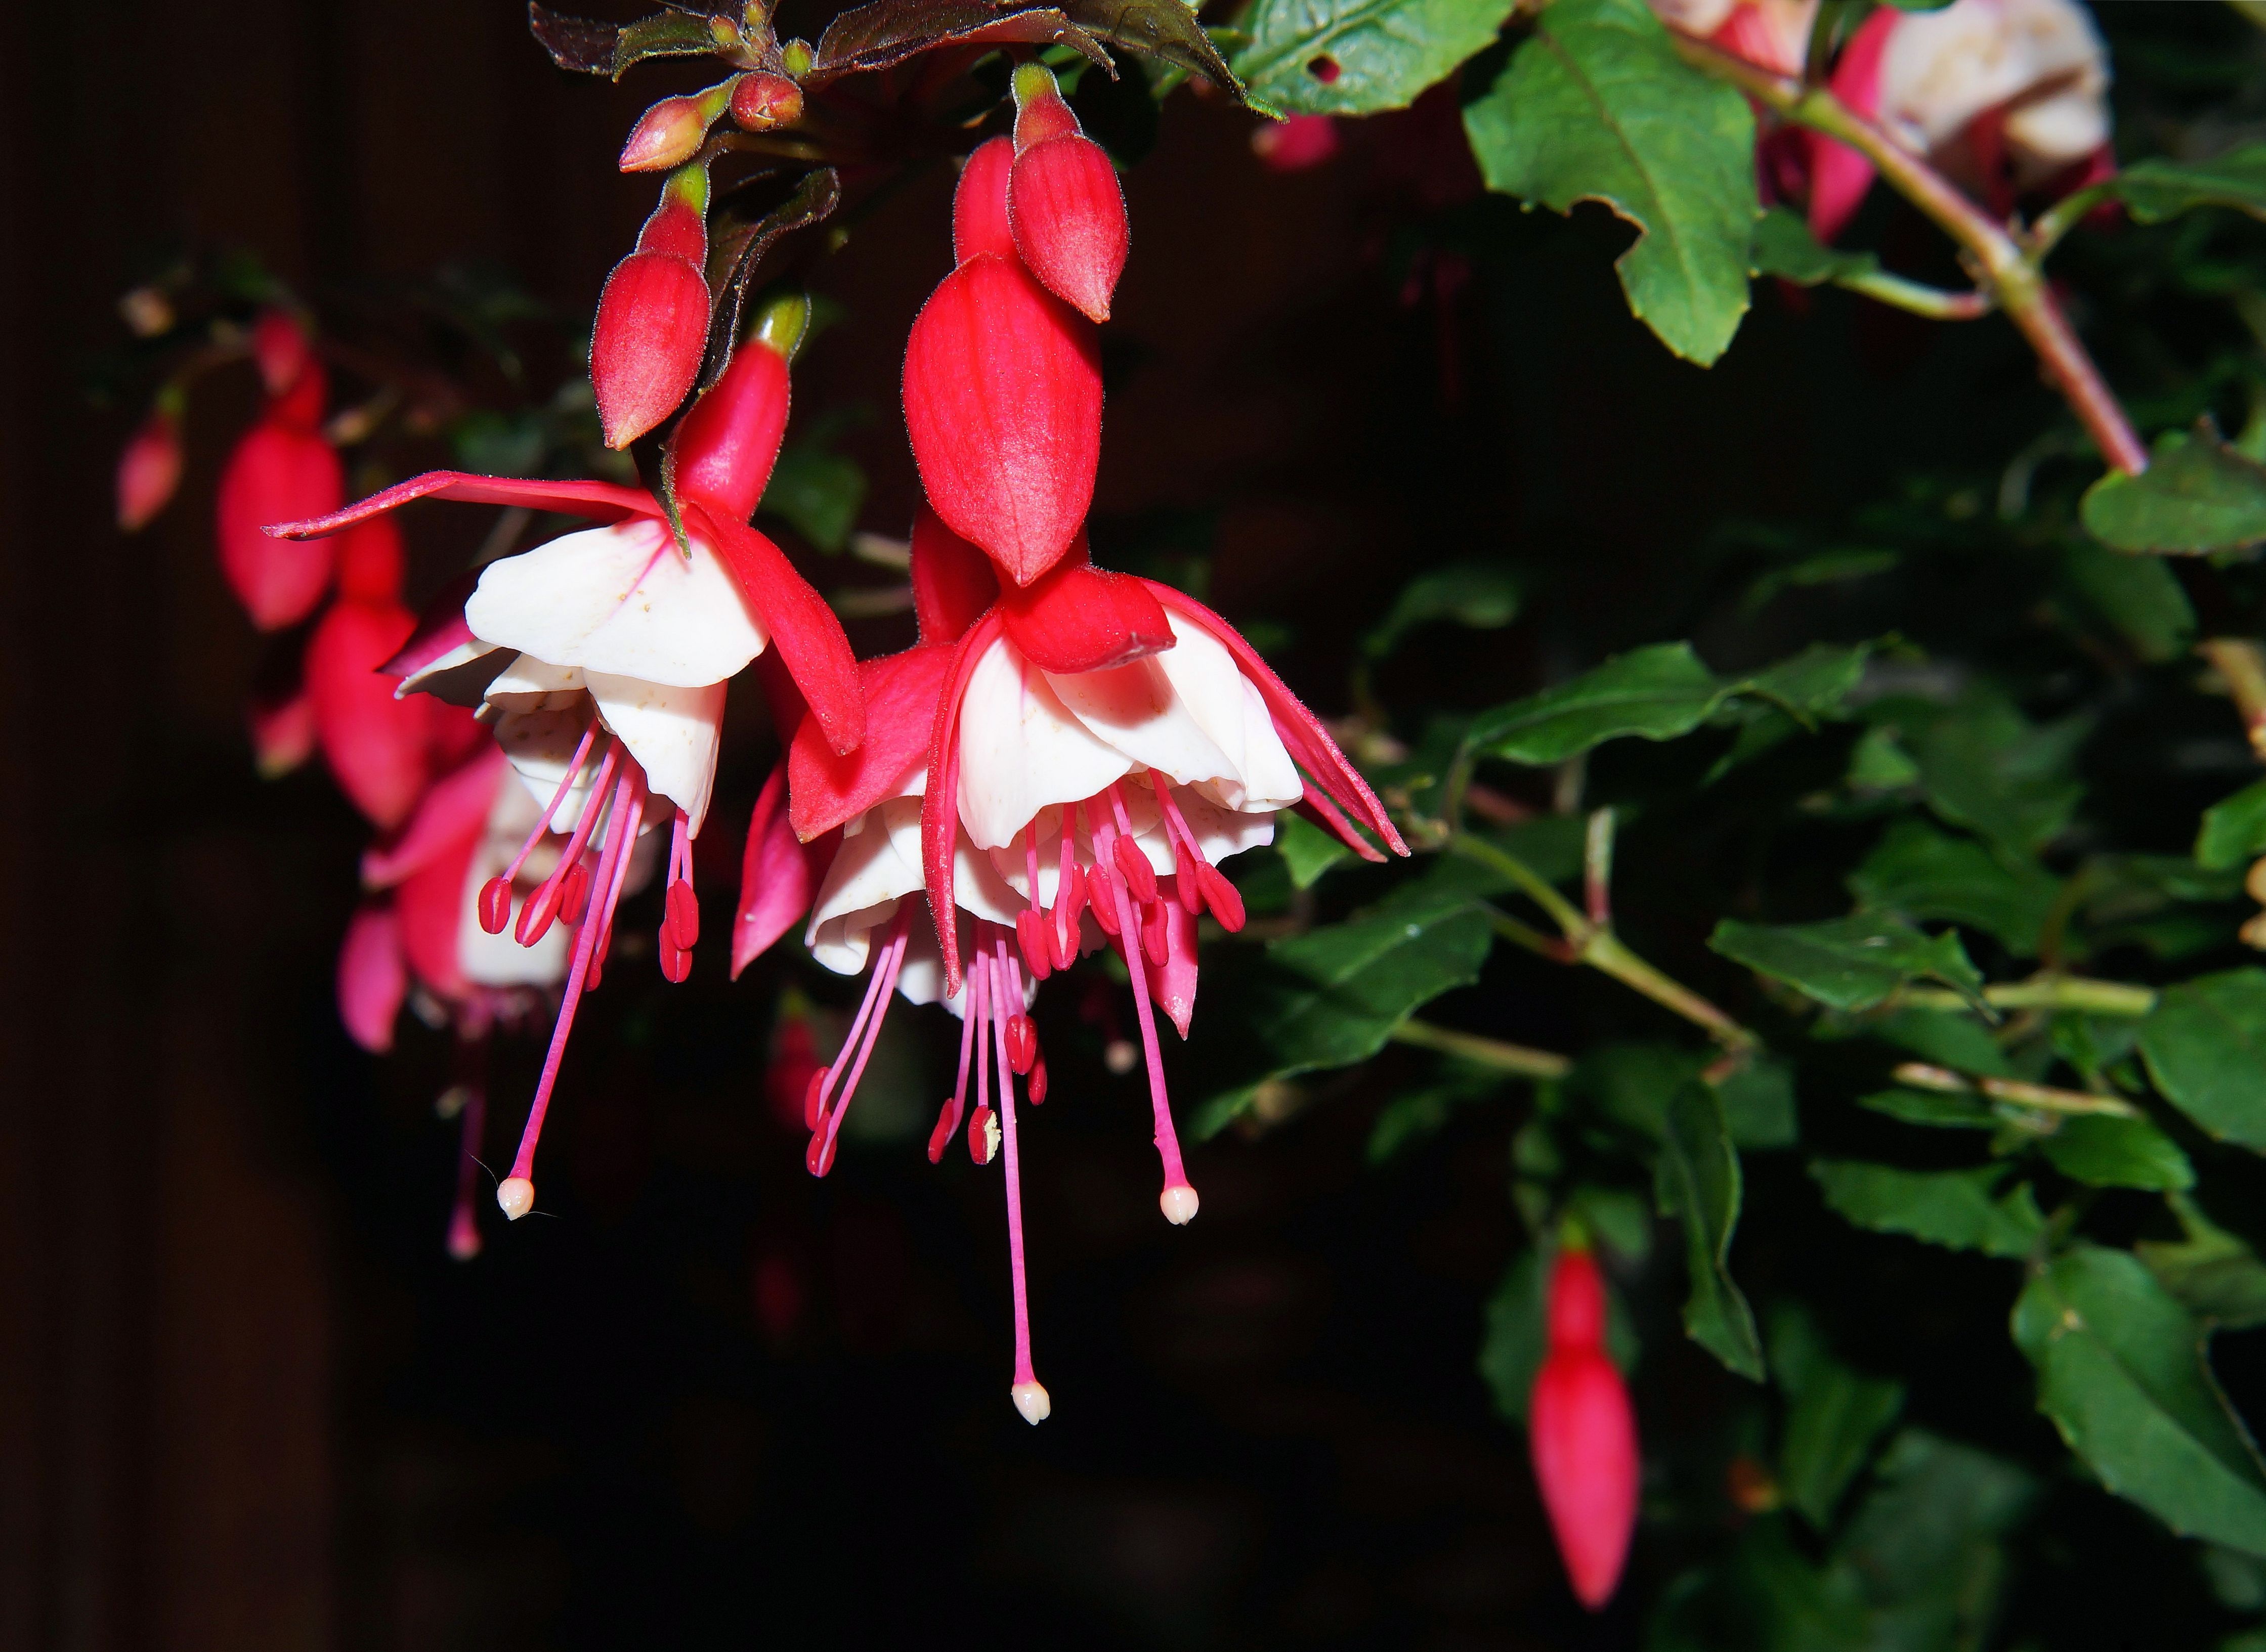
blossom, plant, sweet, leaf, flower, petal, bloom, red, botany, close, flora, shrub, fuchsia, flower garden, macro photography, flowering plant, land plant